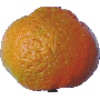
Label: Mandarine 1